Government of Japan

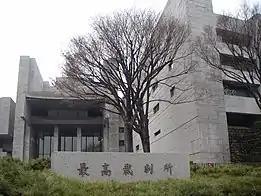
Building of the Supreme Court of Japan

The is the court of last resort and has the power of Judicial review; as defined by the Constitution to be "the court of last resort with power to determine the constitutionality of any law, order, regulation or official act". The Supreme Court is also responsible for nominating judges to lower courts and determining judicial procedures. It also oversees the judicial system, overseeing activities of public prosecutors, and disciplining judges and other judicial personnel.